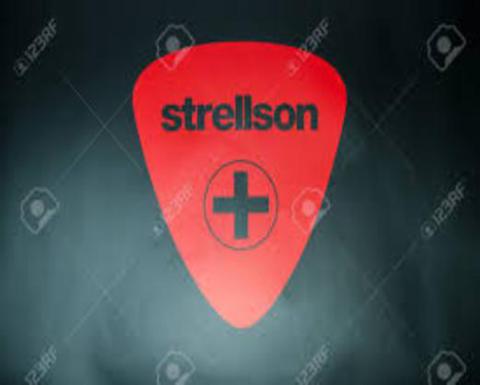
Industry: Clothes